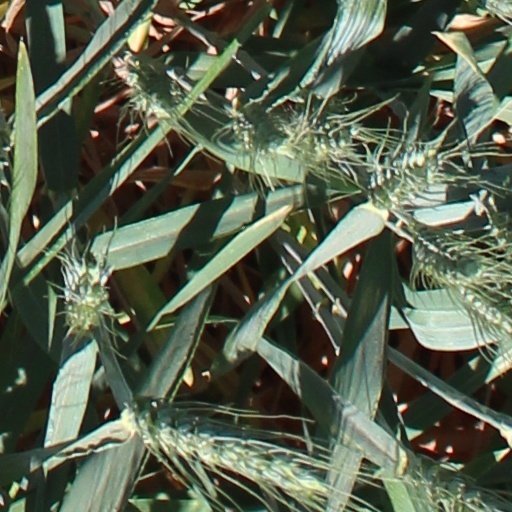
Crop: wheat